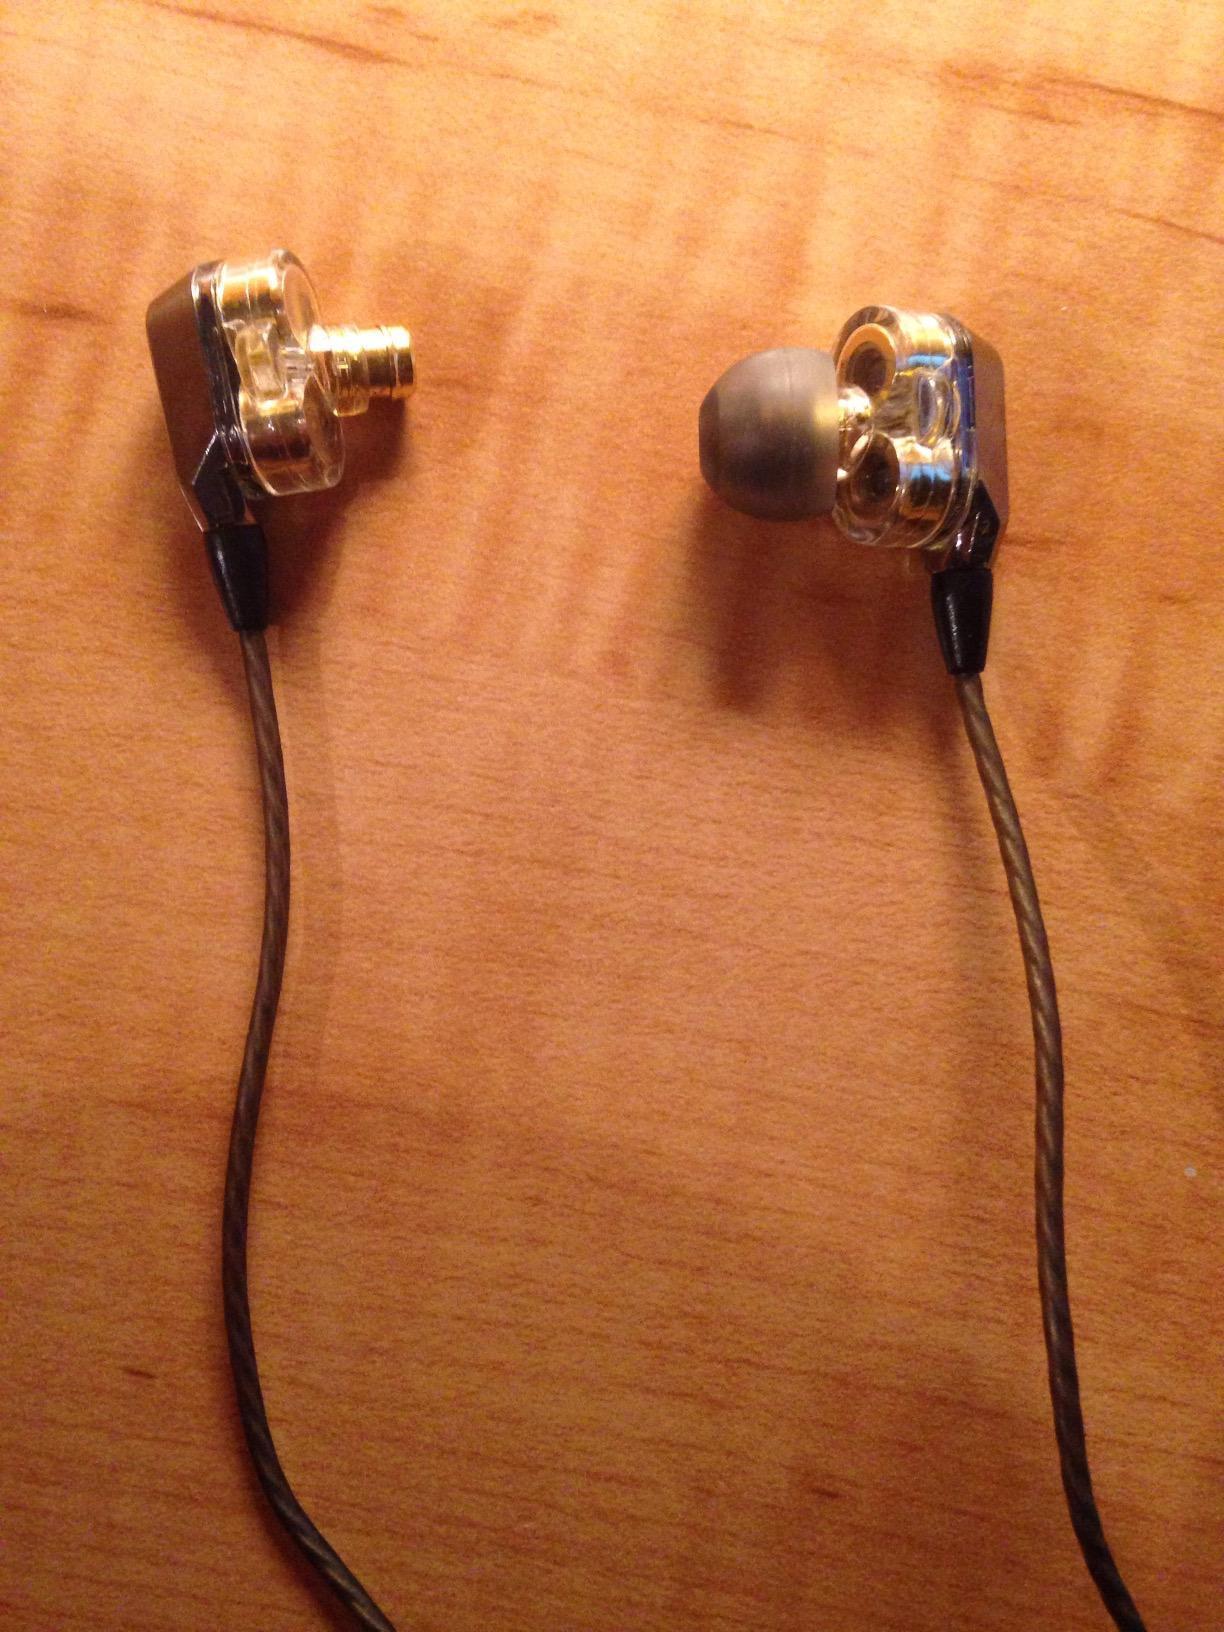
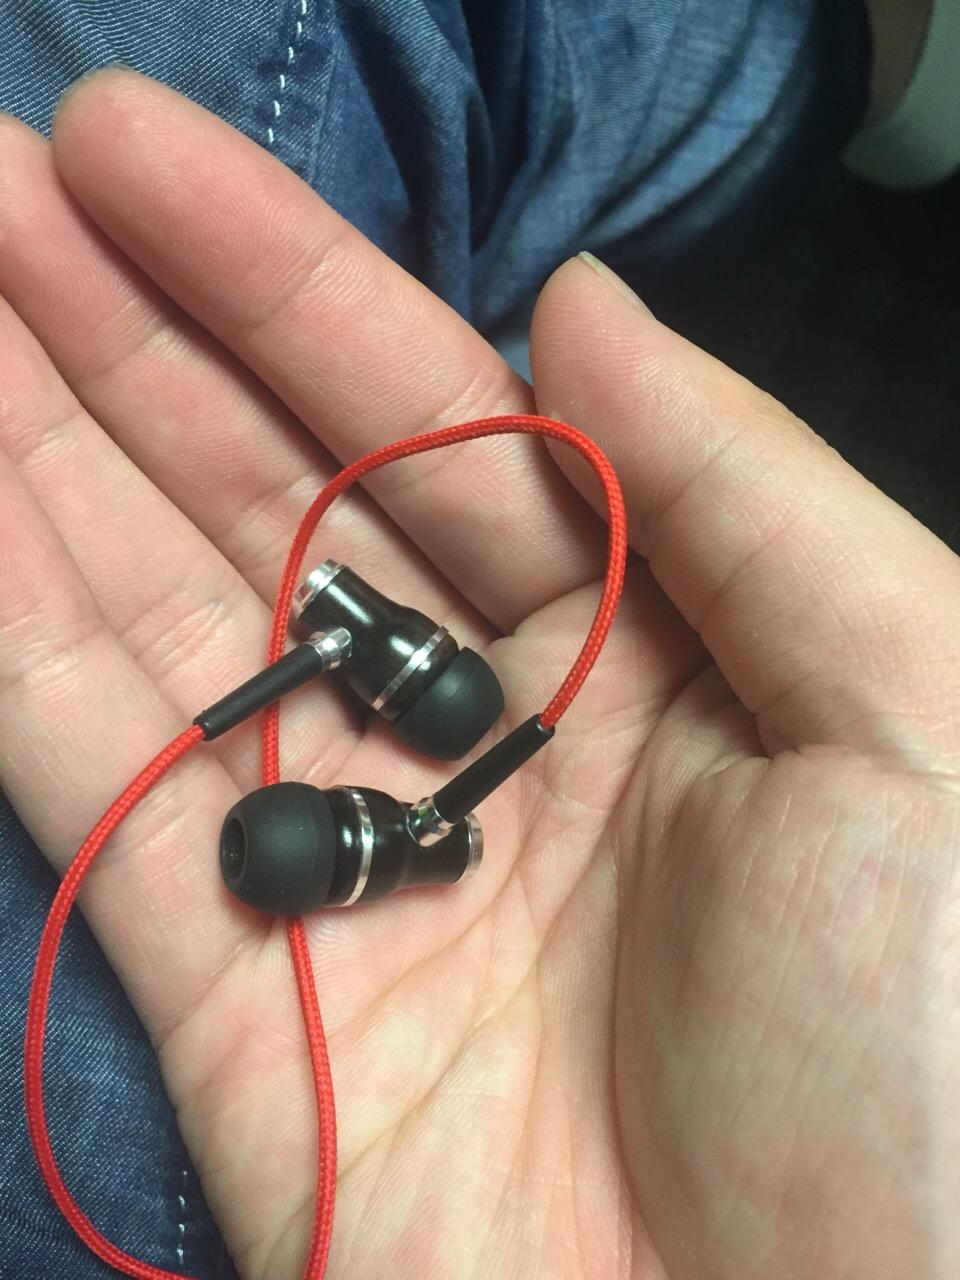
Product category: headphones
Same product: no